Dome car

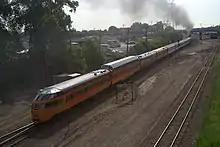
An excursion train pulled by Milwaukee Road 261 with a full-length Super Dome car in 2008

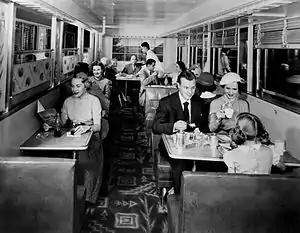
The lower level of a Milwaukee Road Super Dome car in 1952 just before the car was put in regular service

A dome lounge is a type of domed railroad passenger car that includes lounge, cafe, dining or other space on the upper level or both levels of the car. Examples include both short (approximately half the length of the car, with the dome located just forward or just rearward of the car's center) and full (taking almost the entire length of the car). Some examples include sleeping compartments or coach seating.